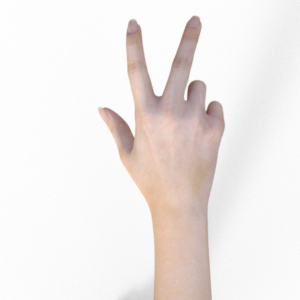
Label: scissors